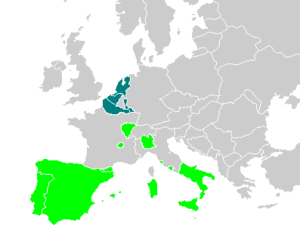
1580 est une année bissextile commençant un vendredi.